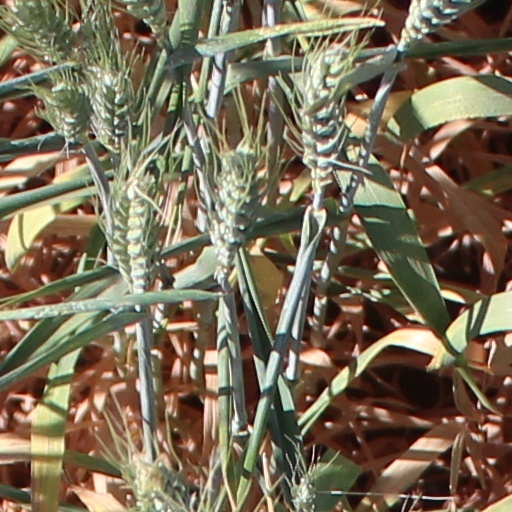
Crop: wheat